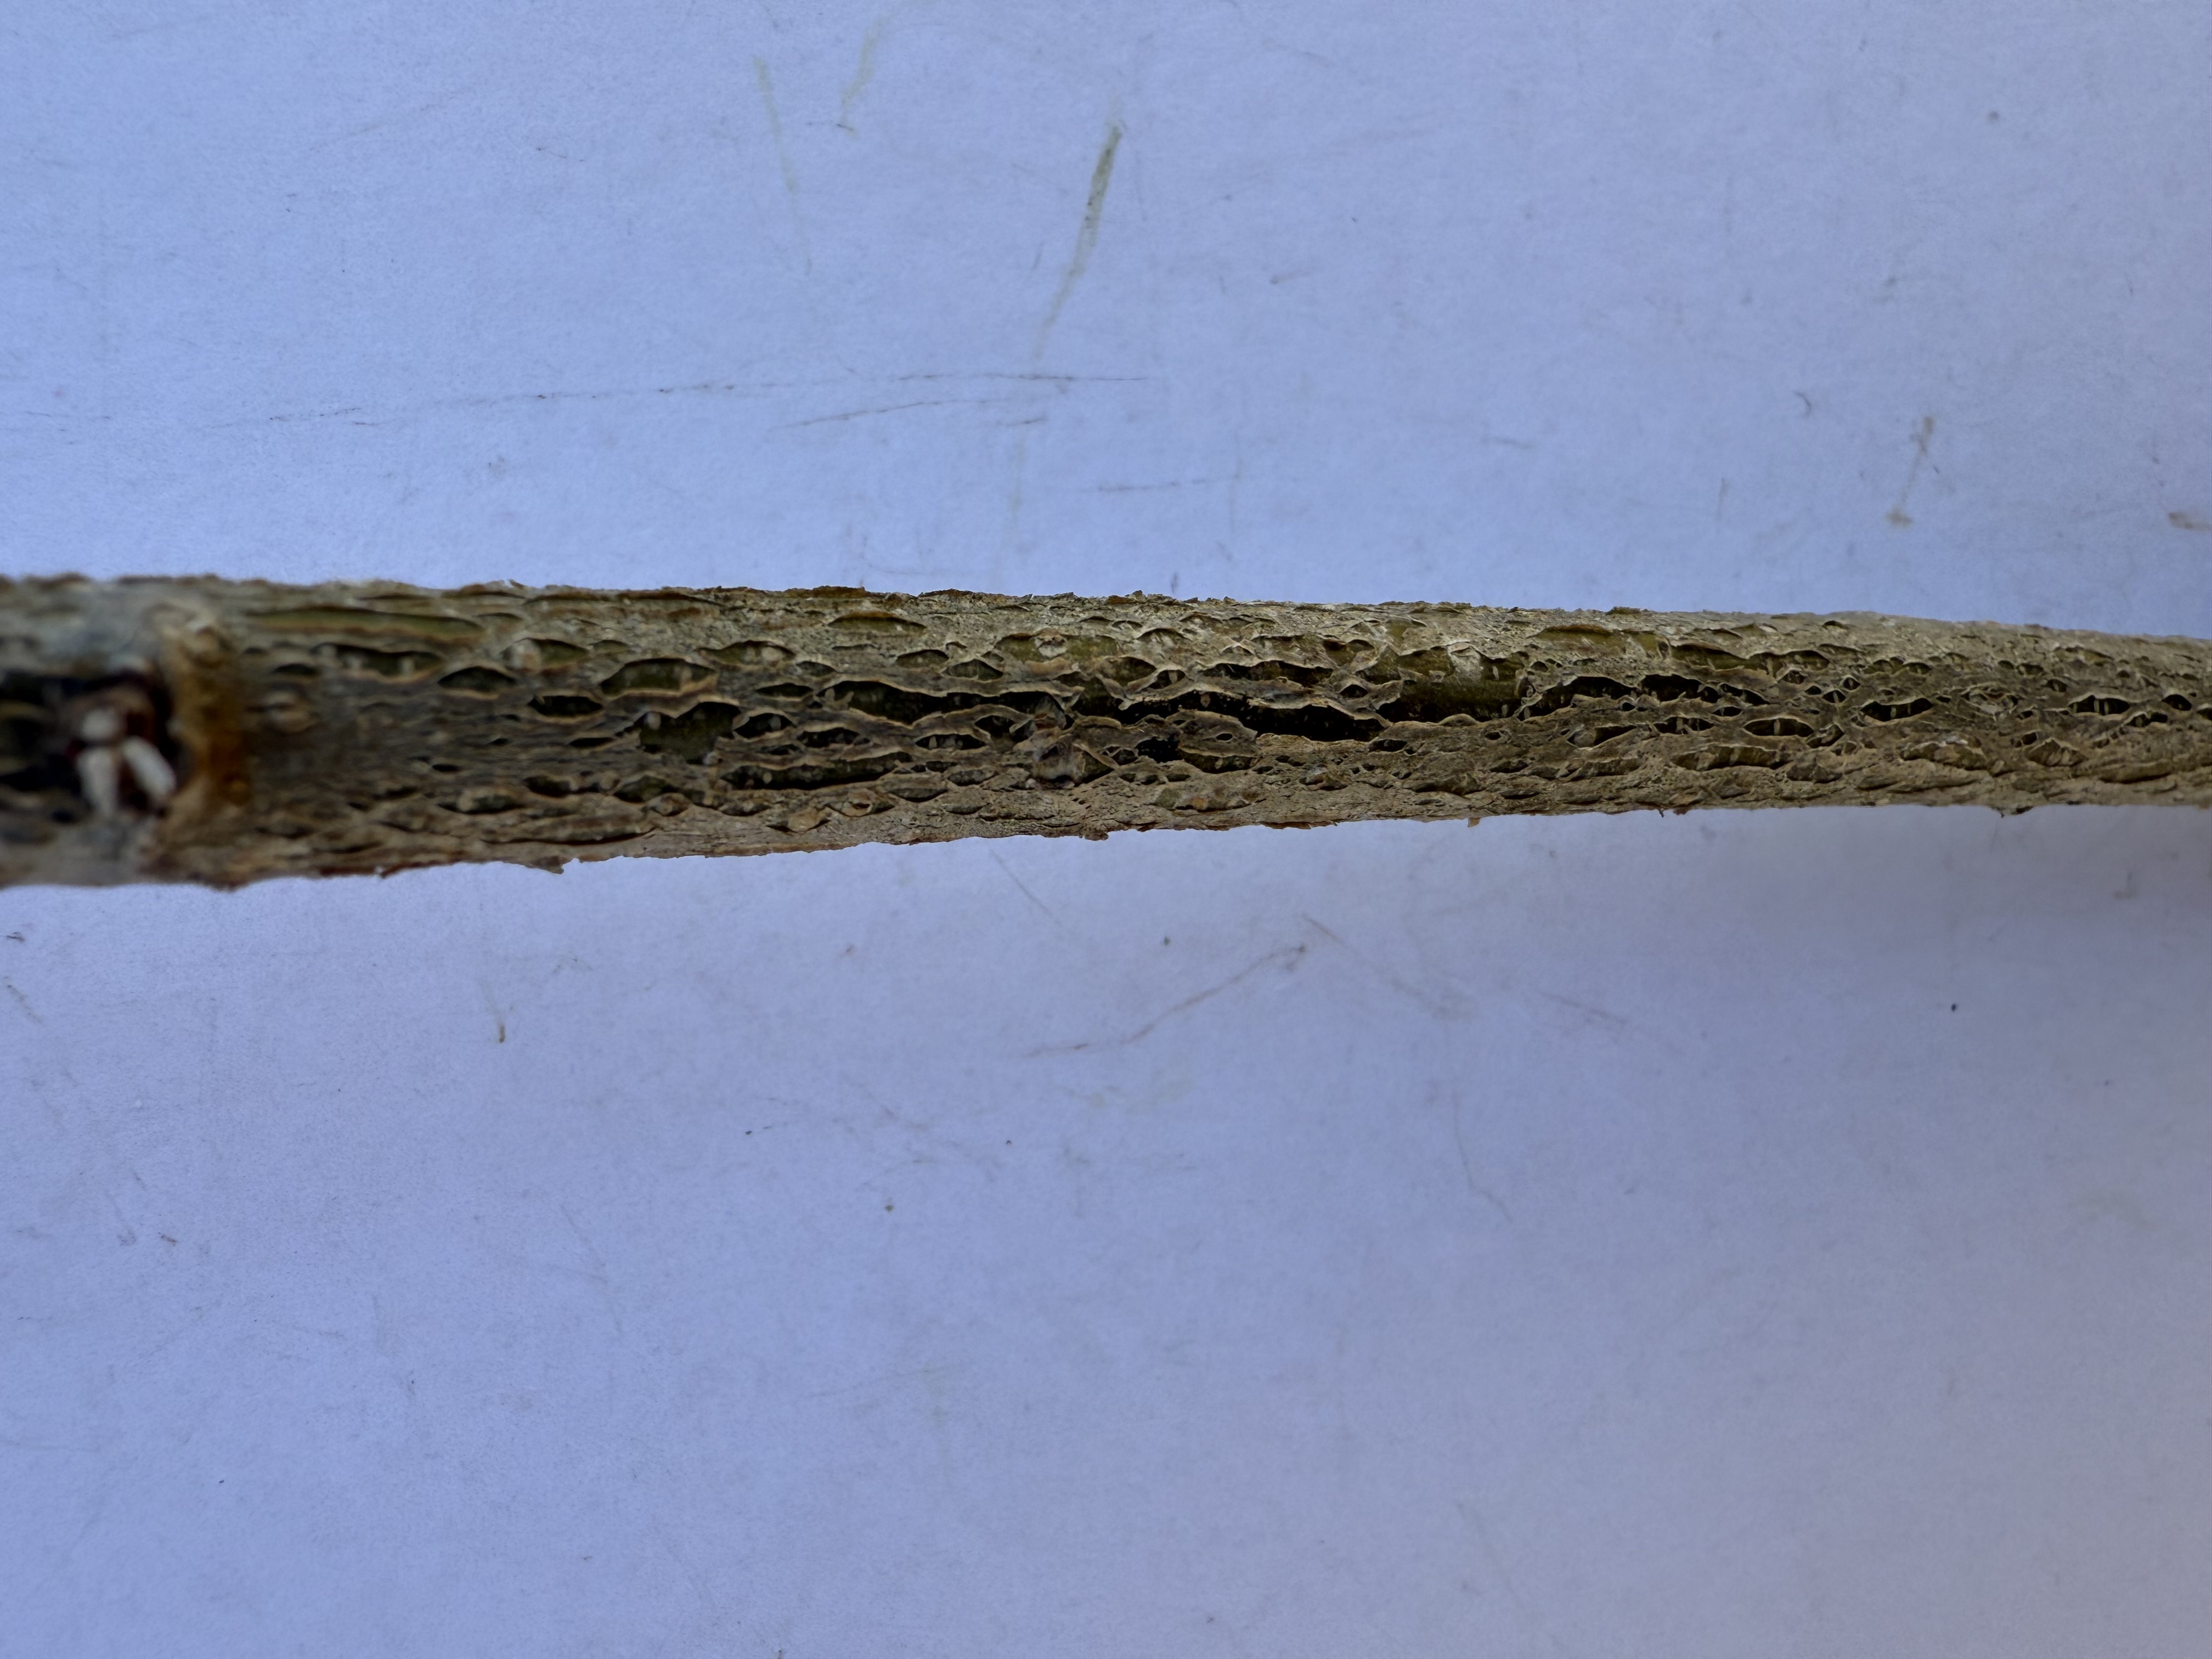
Variety: Hazelnut